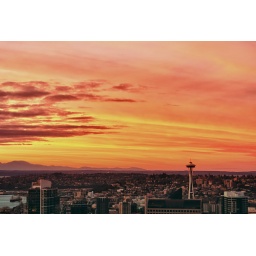
The sky over Seattle this evening from our office's window ...